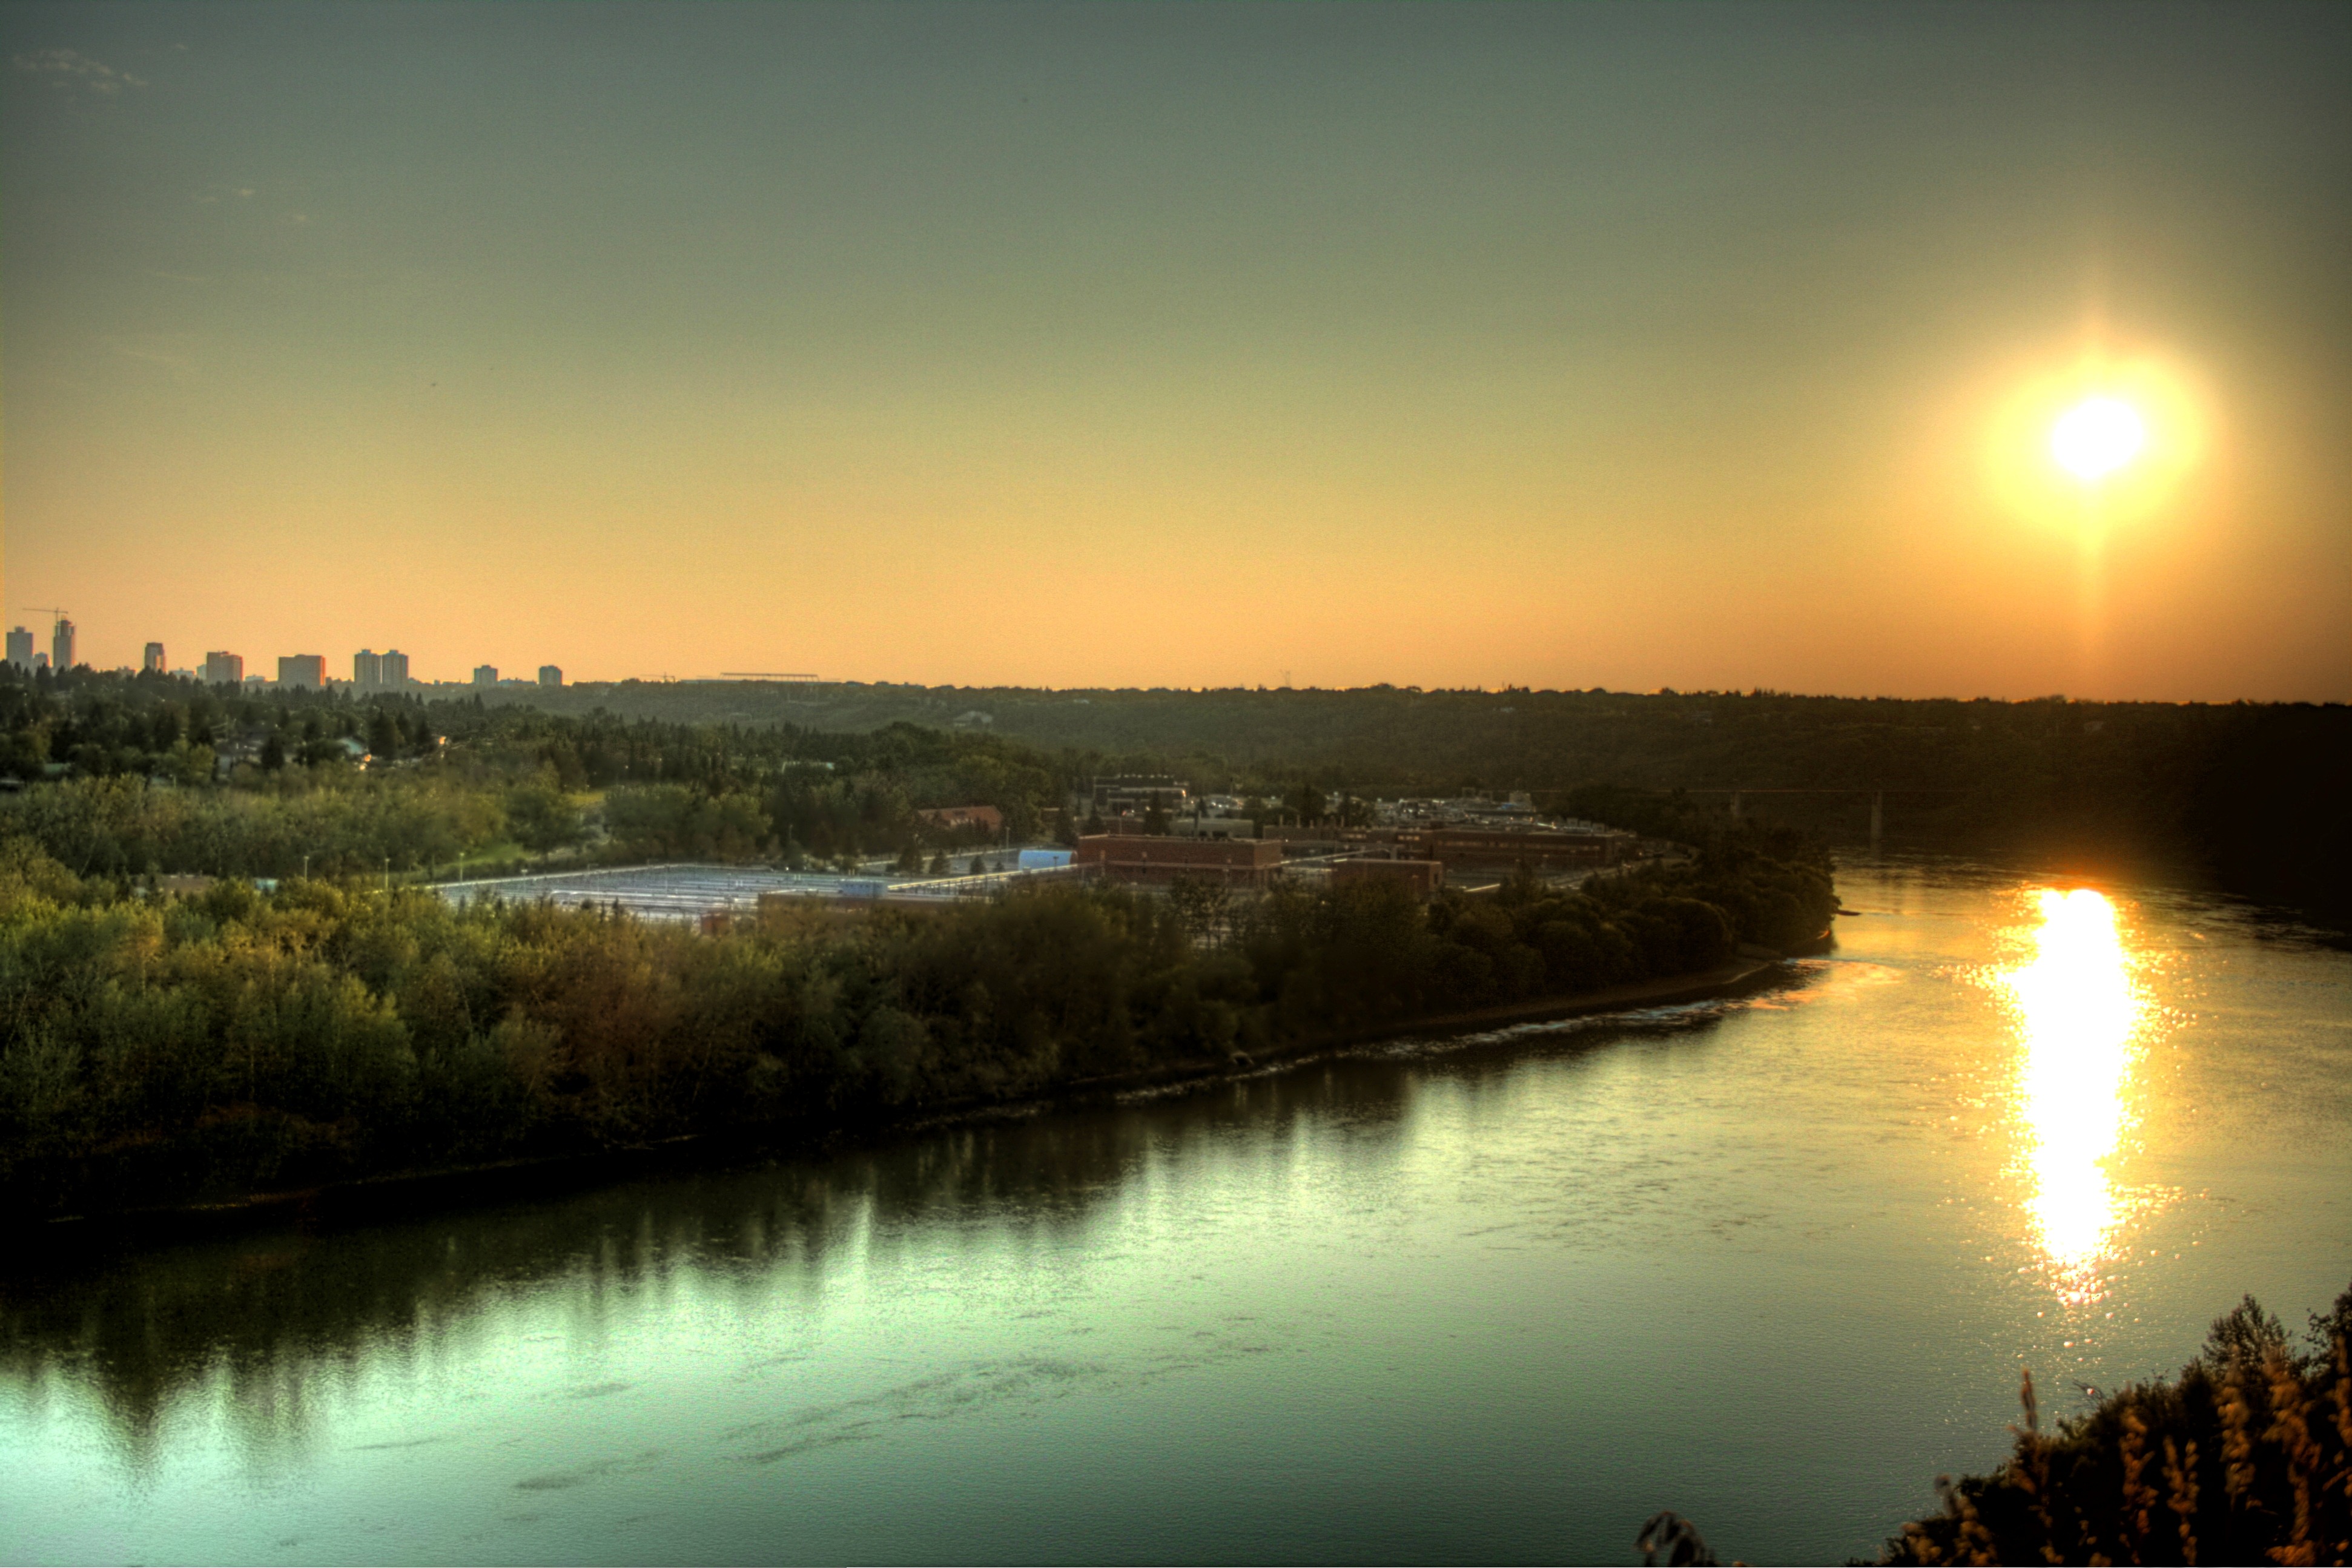
nature, horizon, light, sky, sun, sunrise, sunset, skyline, night, countryside, sunlight, morning, lake, dawn, city, river, country, dusk, evening, reflection, scenic, waterway, trees, outside, clouds, buildings, canada, reflections, vista, edmonton, cities, atmospheric phenomenon